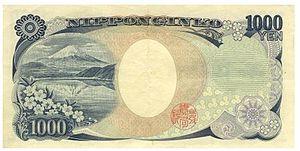
Le yen est la monnaie officielle du Japon.